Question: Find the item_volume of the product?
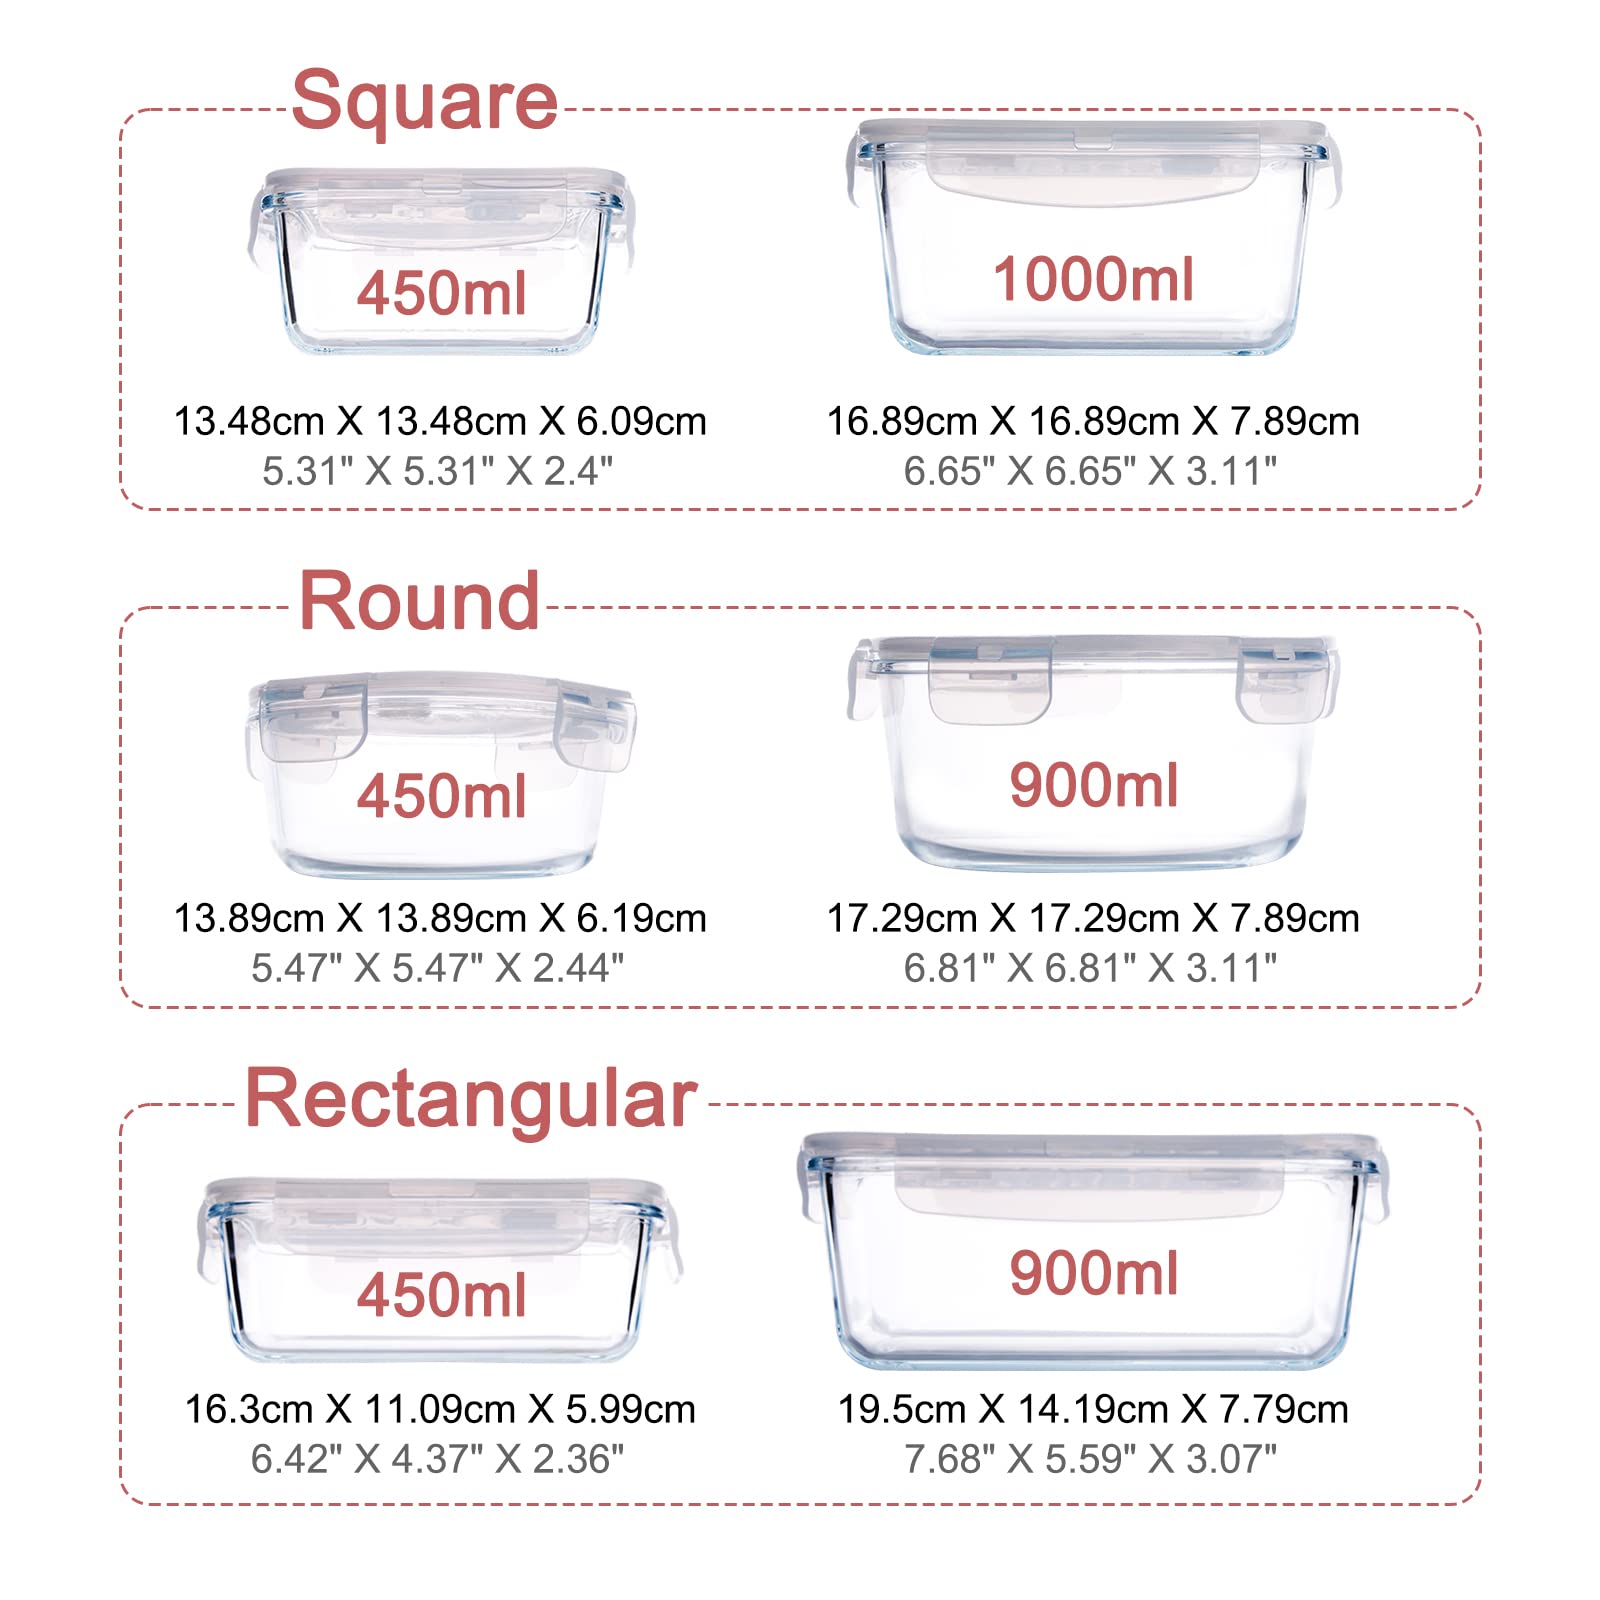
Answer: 900.0 millilitre